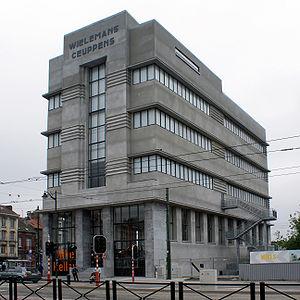
Wiels, Centre d'art contemporain à Bruxelles, exposition Mike Kelley, mai 2008.
Cette page reprend une partie des bâtiments remarquables se trouvant sur le trajet de la ligne 32 du tramway de Bruxelles.
Le WIELS est un centre d'art contemporain situé au 354, avenue Van Volxem à Forest dans le bâtiment de l'ancienne brasserie Wielemans-Ceuppens.
5 avril : l'université de Gand est désormais totalement « néerlandisée ».